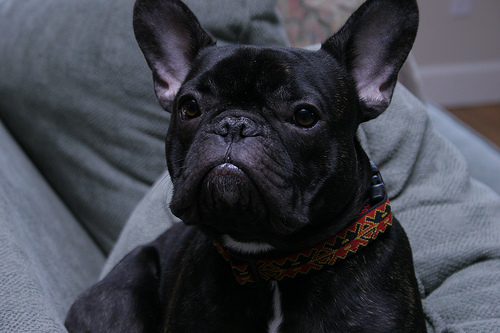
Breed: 1121-n000002-French_bulldog